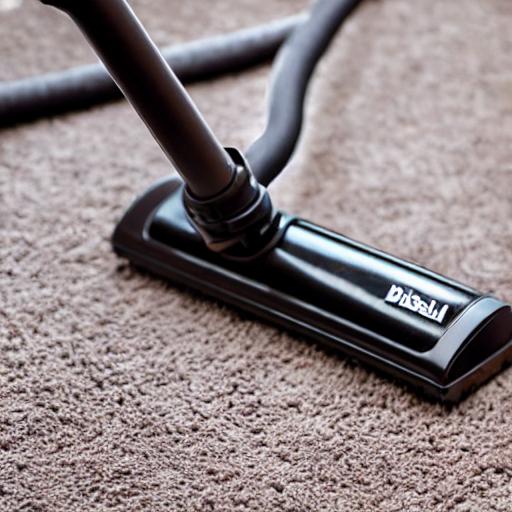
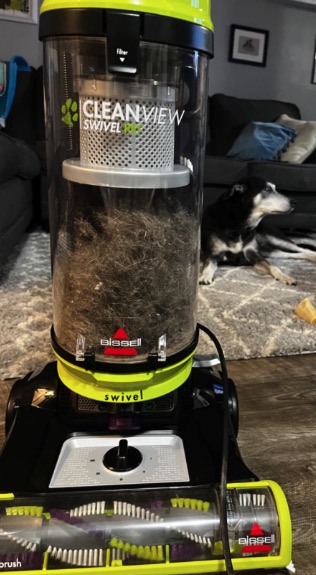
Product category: items_vacuum
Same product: no